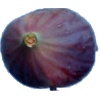
Label: fig